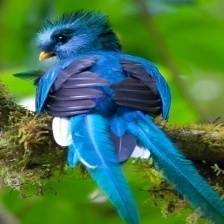
Species: QUETZAL
Scientific name: PHAROMACHRUS MOCINNO